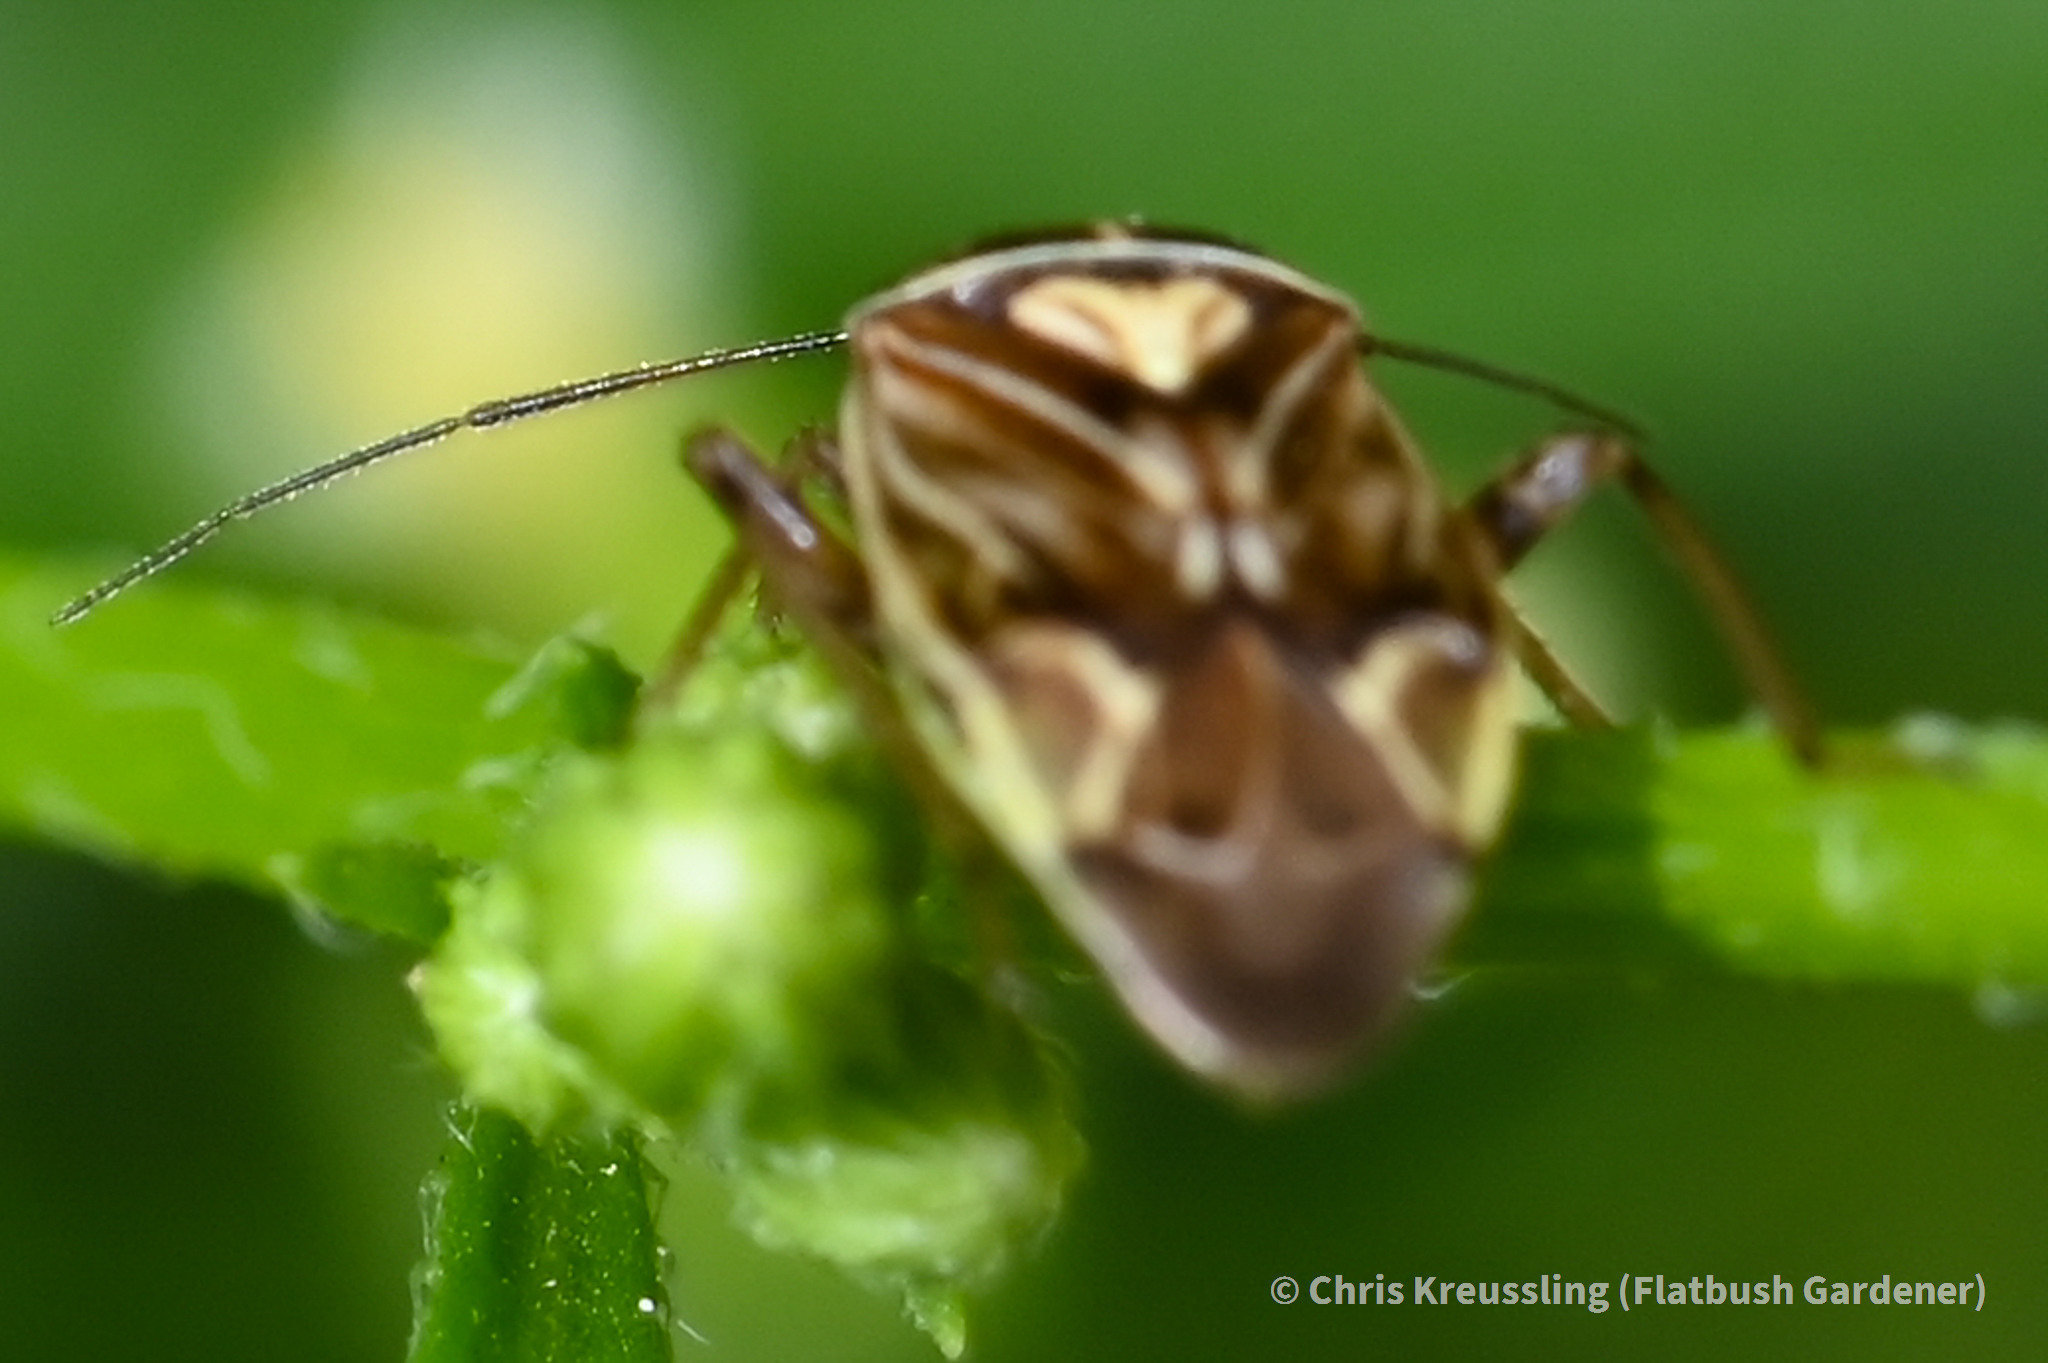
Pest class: lygus_bug